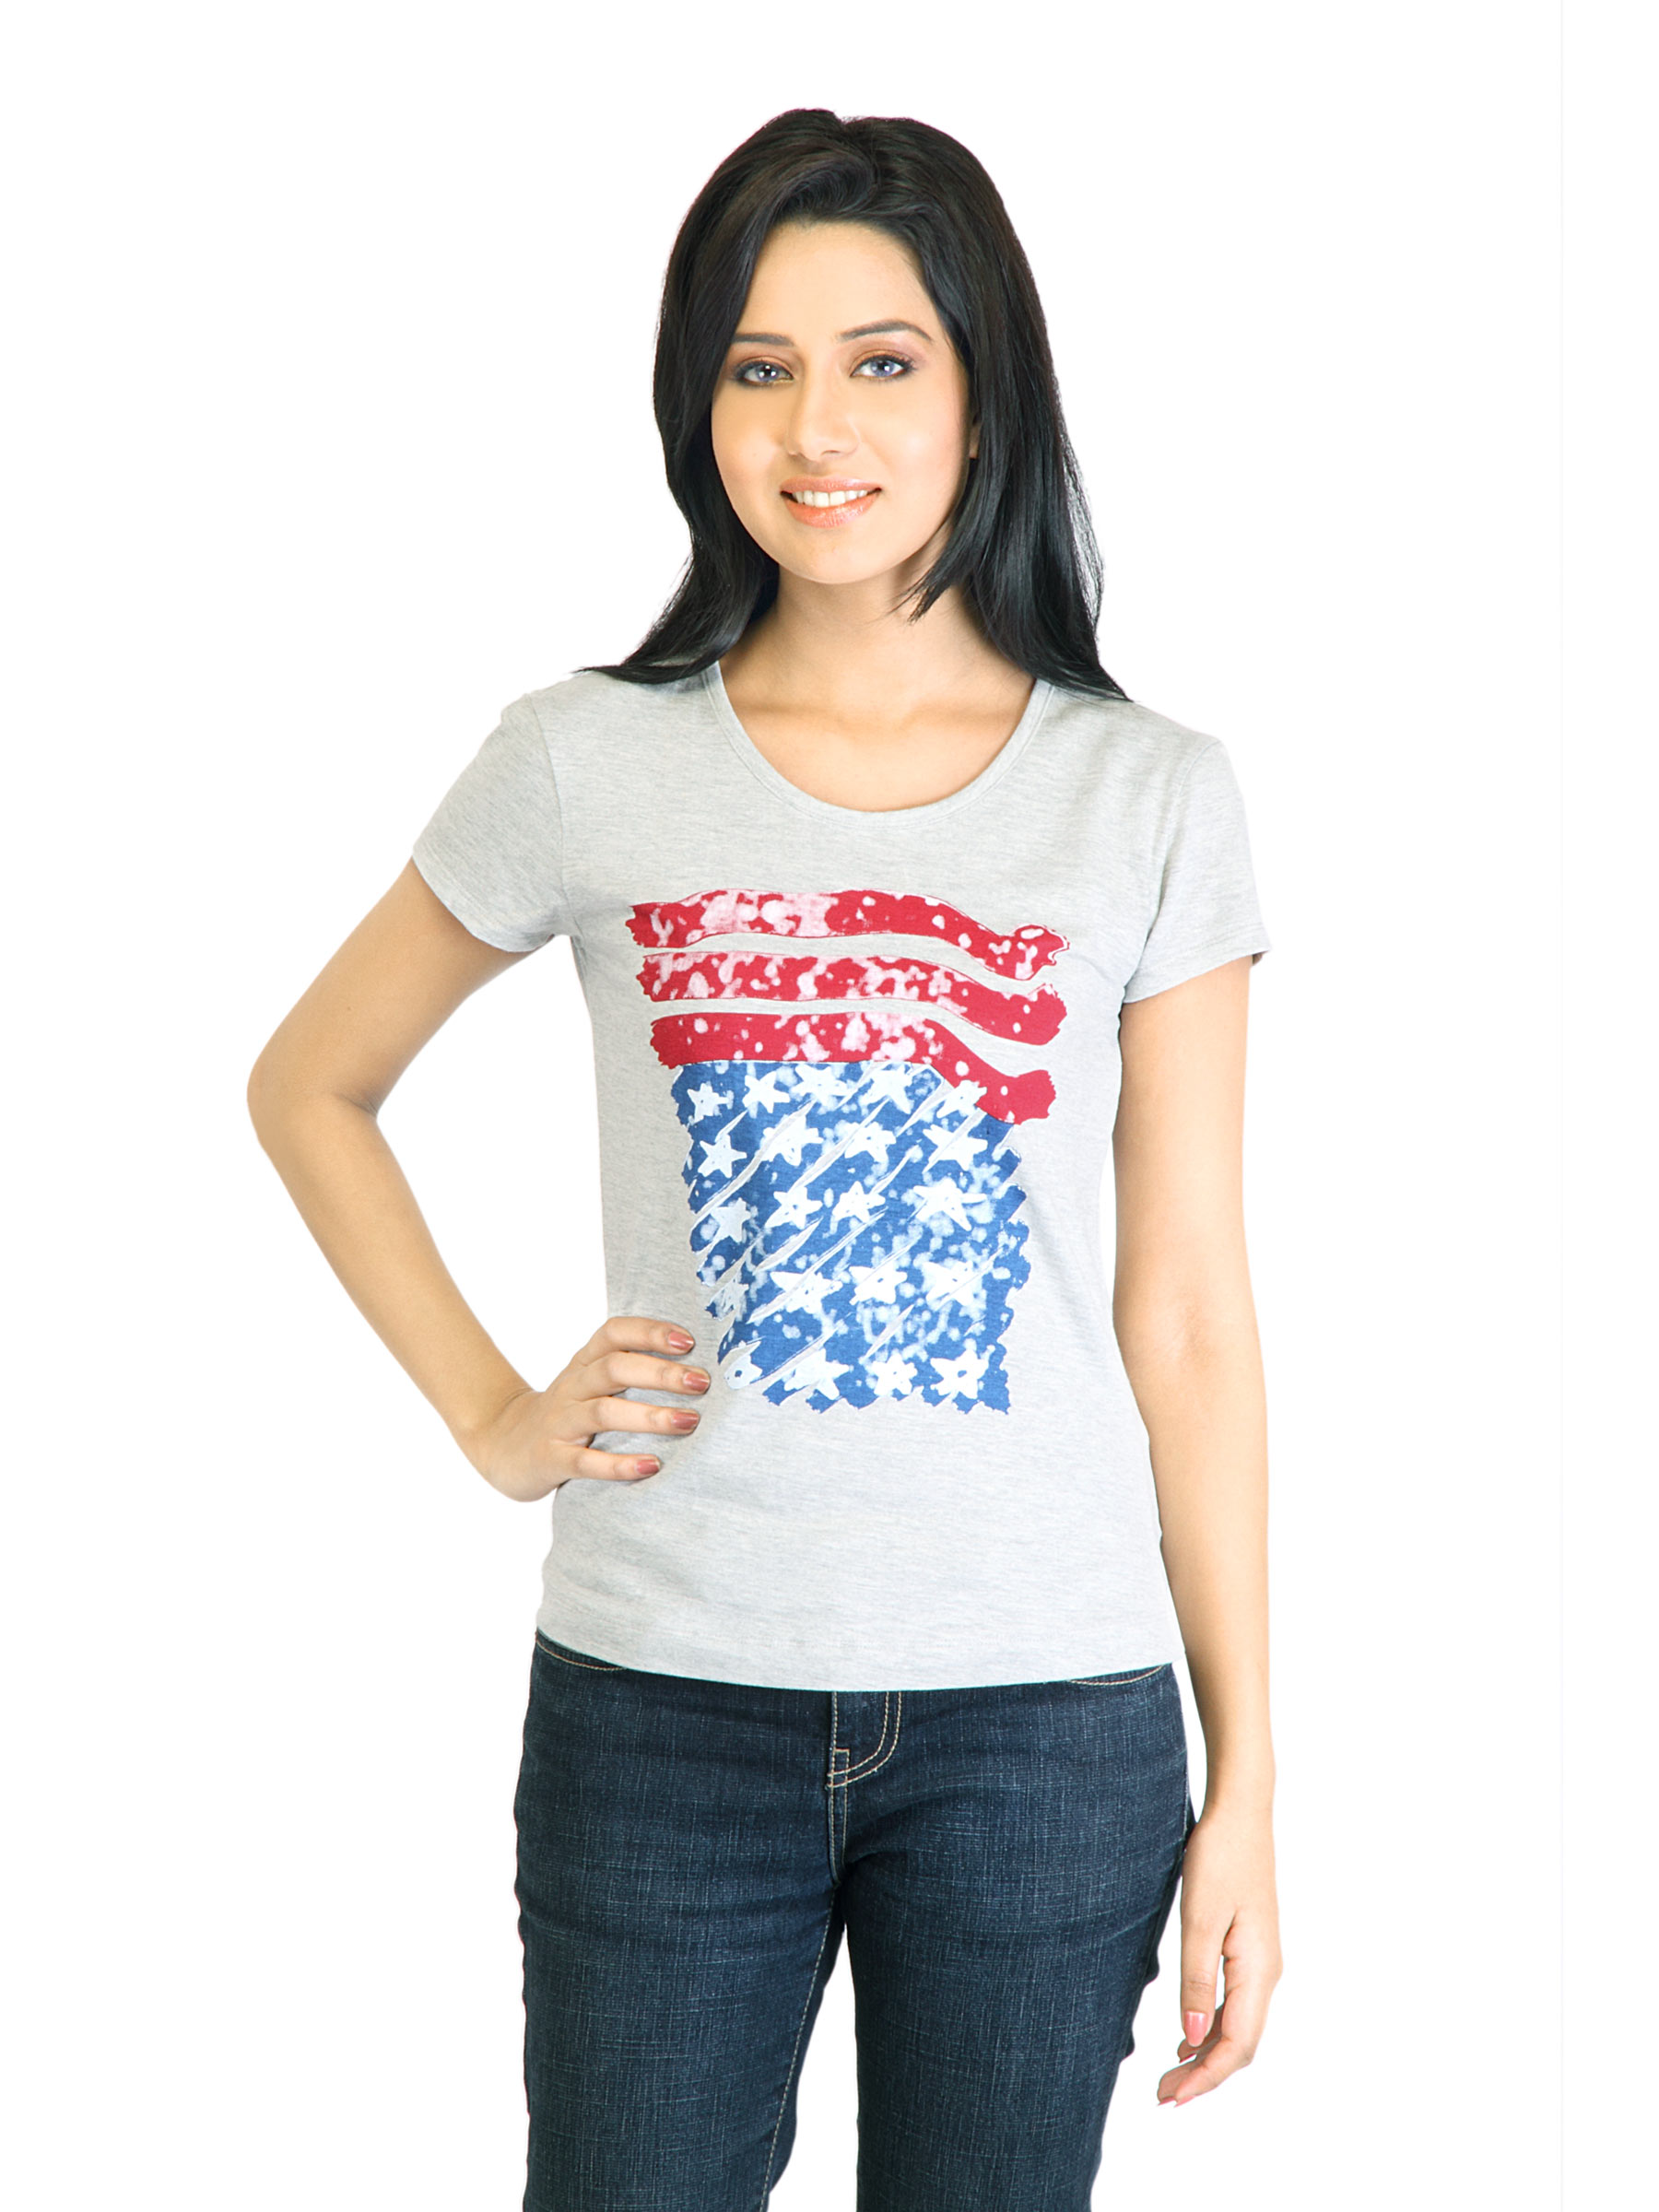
Tokyo Talkies Women Printed Grey Top
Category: Apparel / Topwear / Tshirts
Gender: Women
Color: Grey
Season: Fall 2011
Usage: Casual